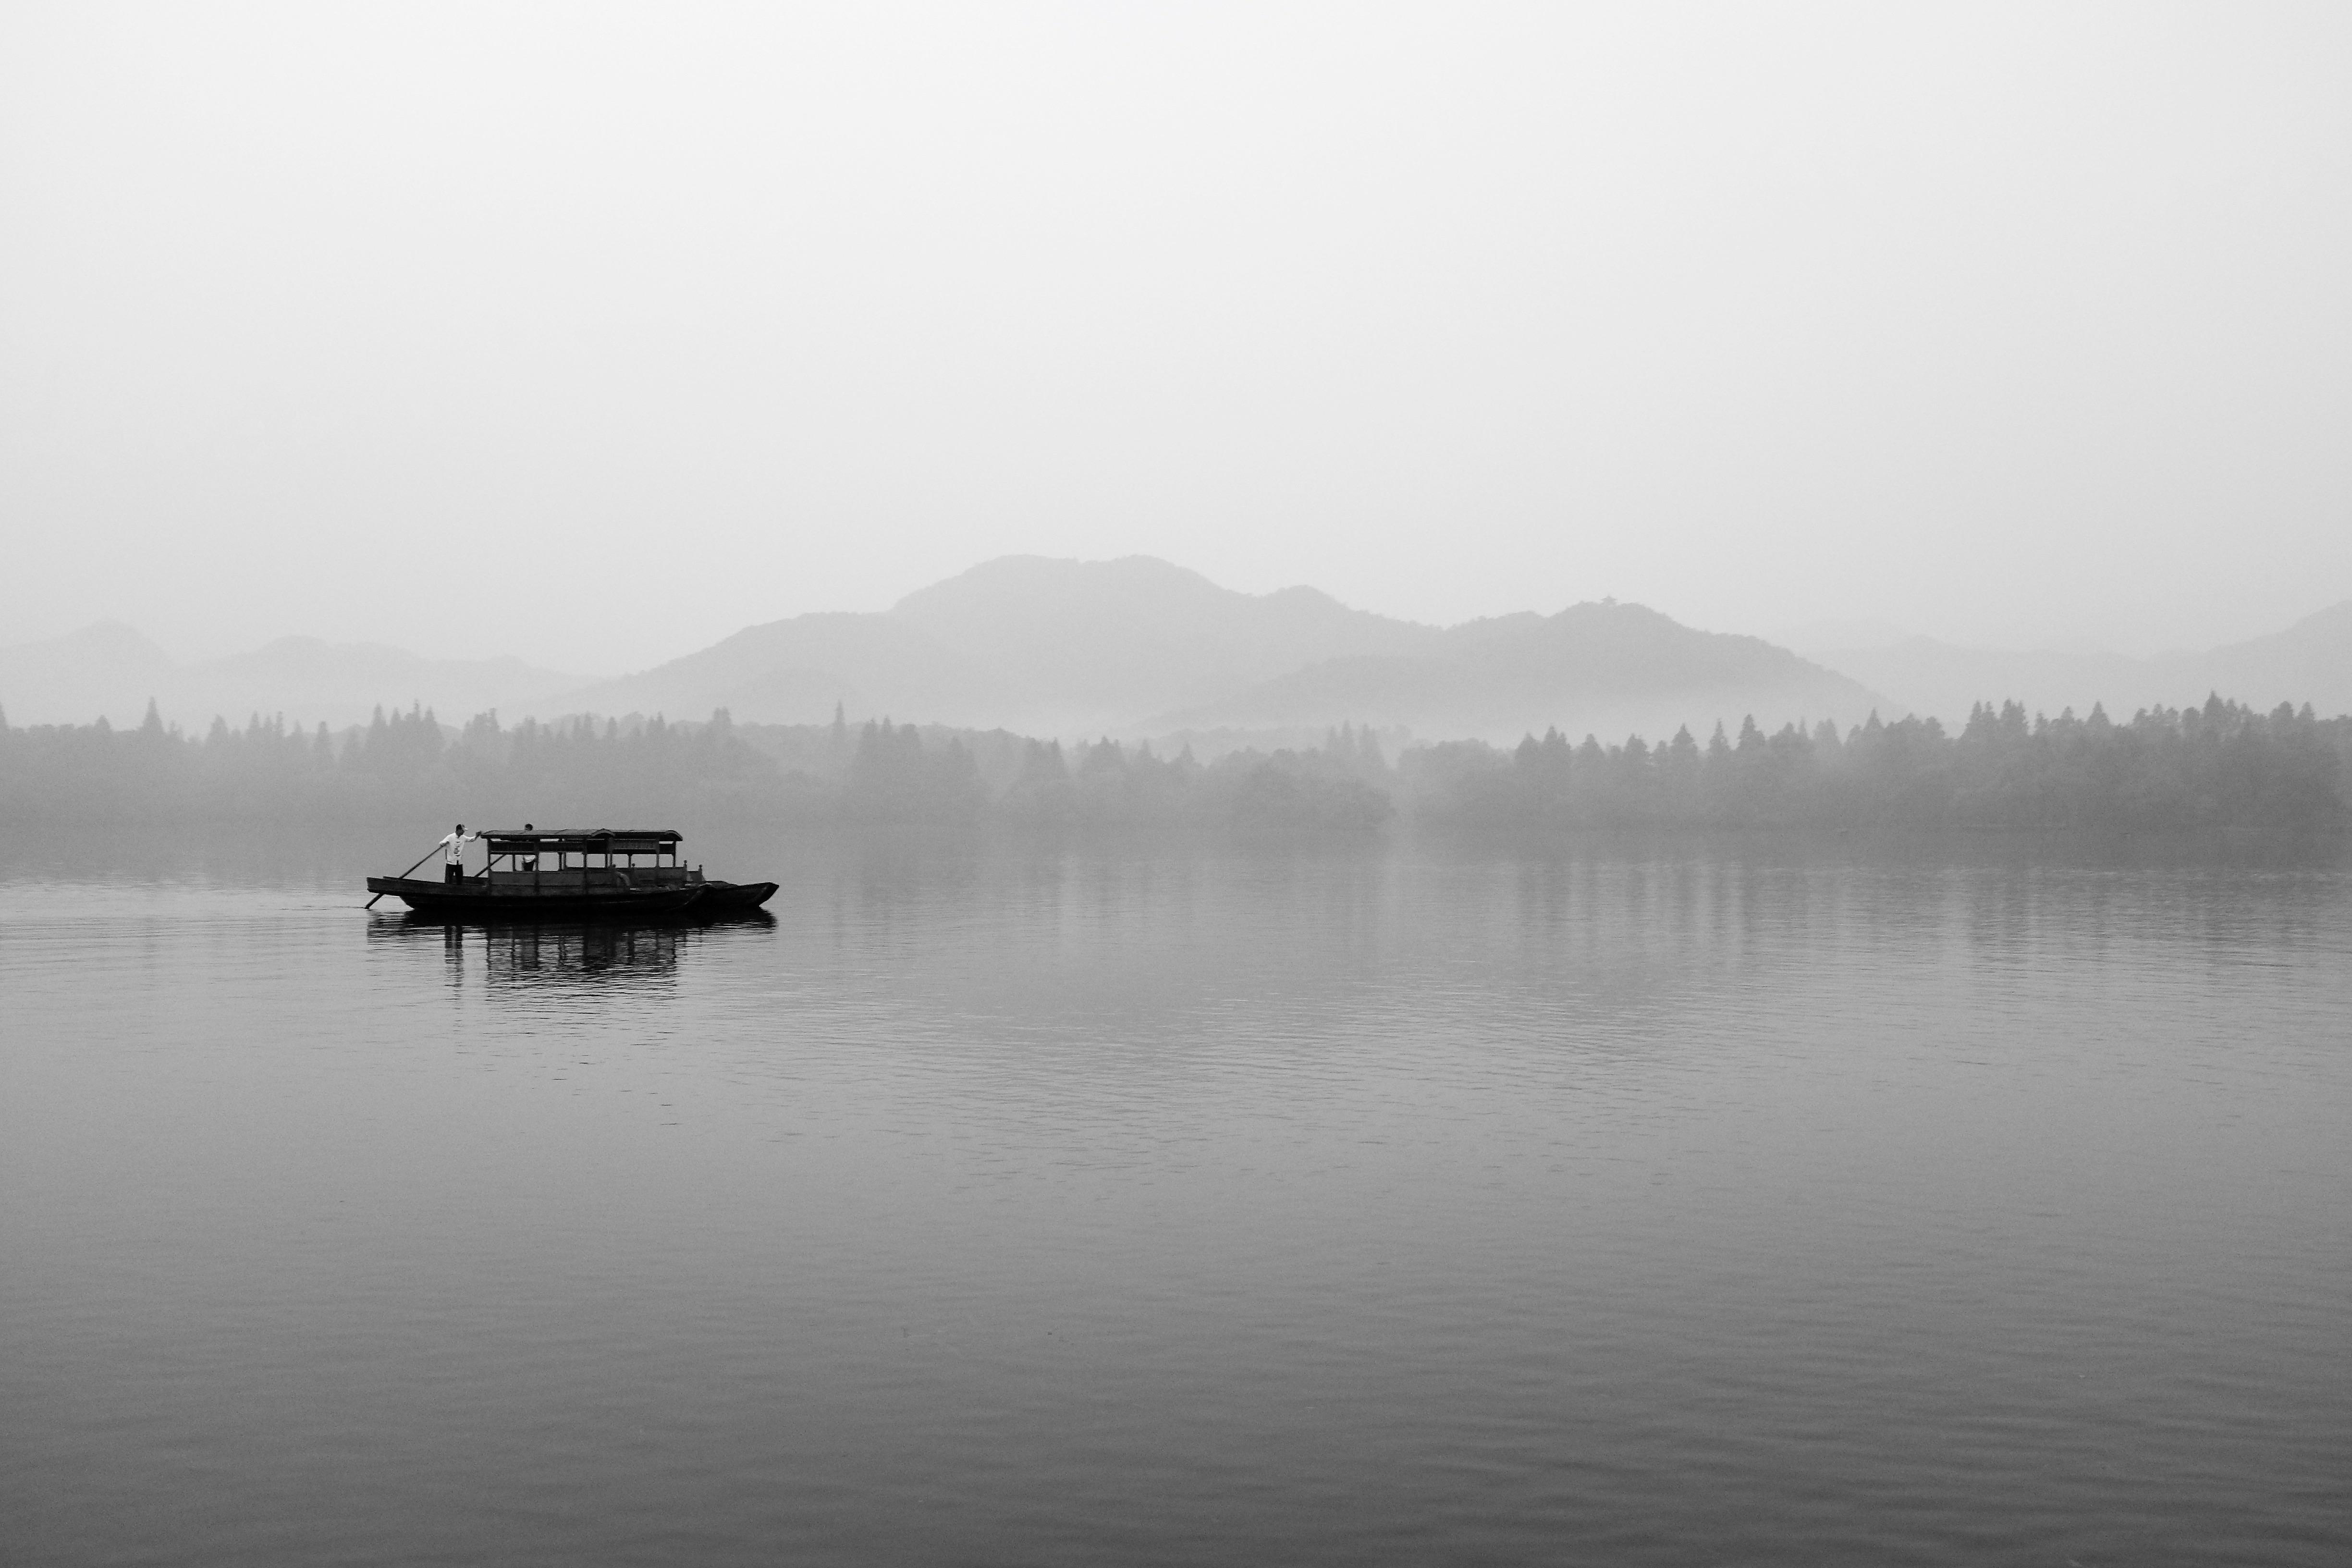
sea, water, black and white, fog, mist, morning, lake, dawn, river, dusk, reflection, weather, haze, bay, reservoir, monochrome, body of water, loch, monochrome photography, atmospheric phenomenon